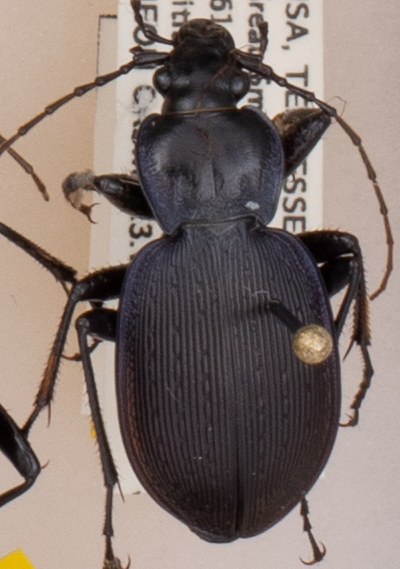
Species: Carabus goryi
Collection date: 2018-08-21
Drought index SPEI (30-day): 0.992
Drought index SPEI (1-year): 0.732
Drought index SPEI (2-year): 0.32